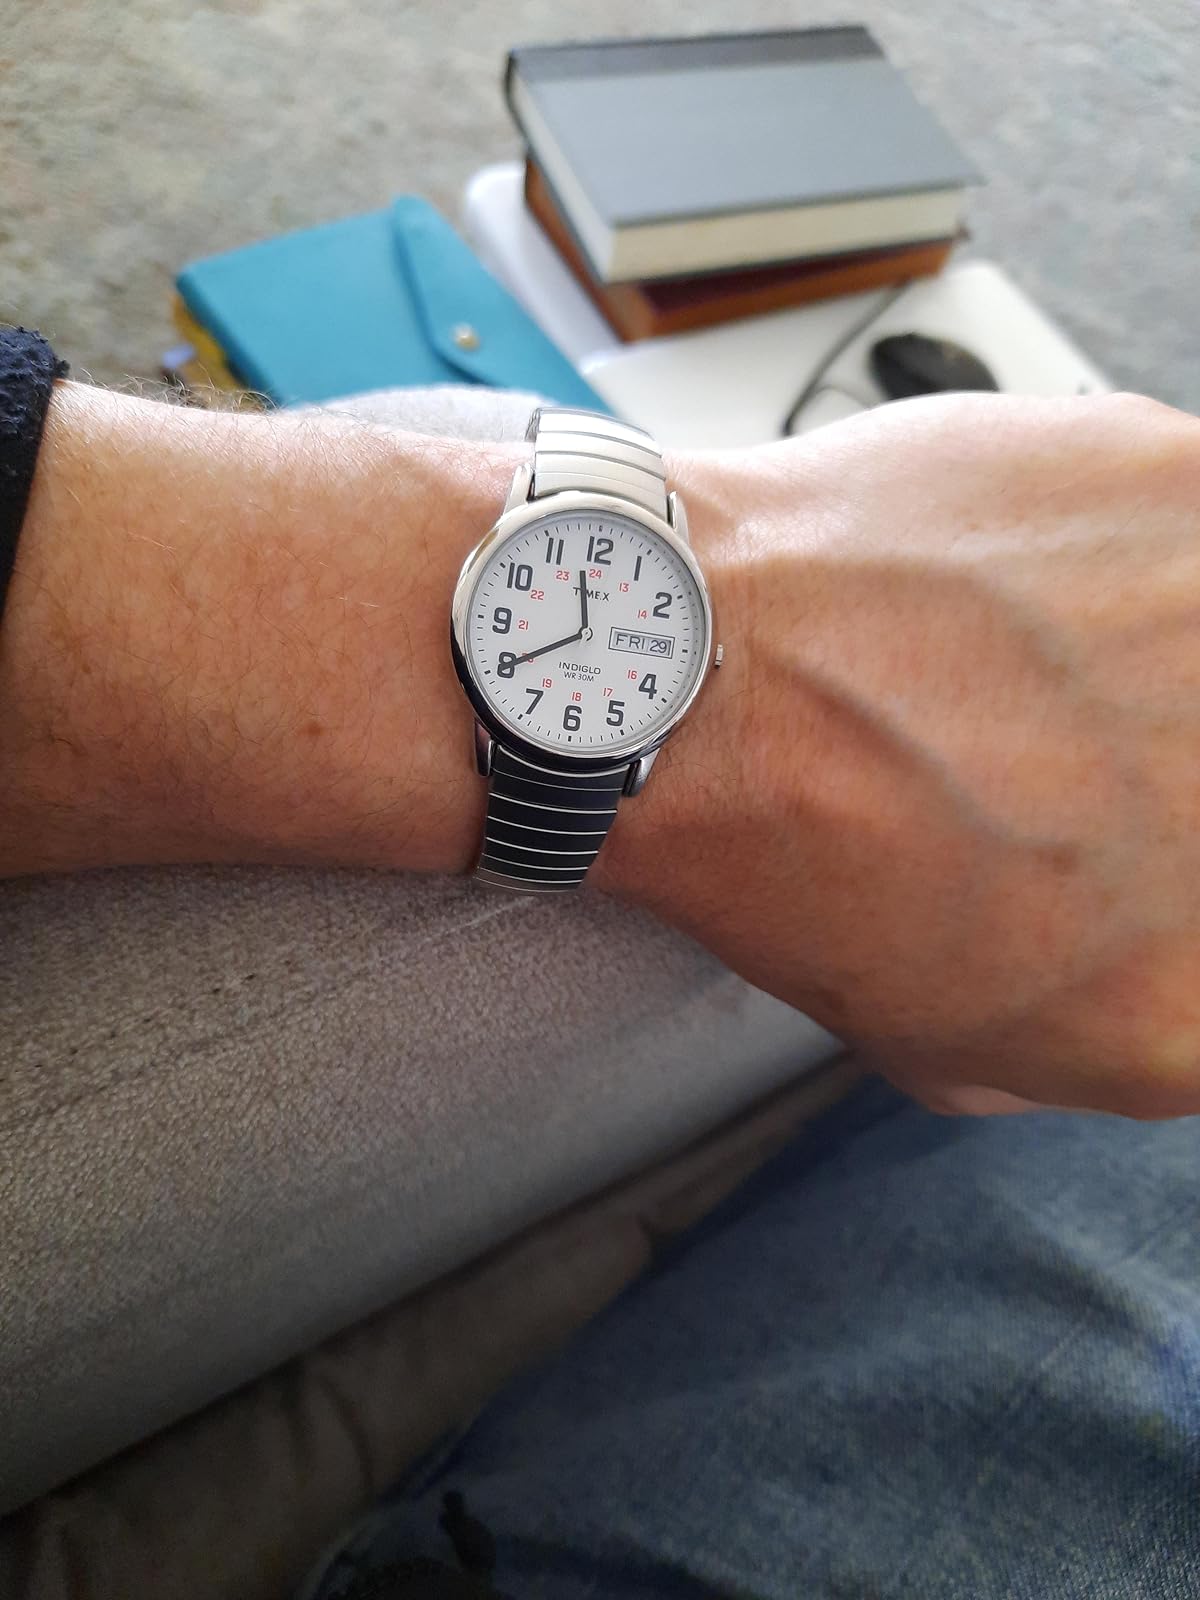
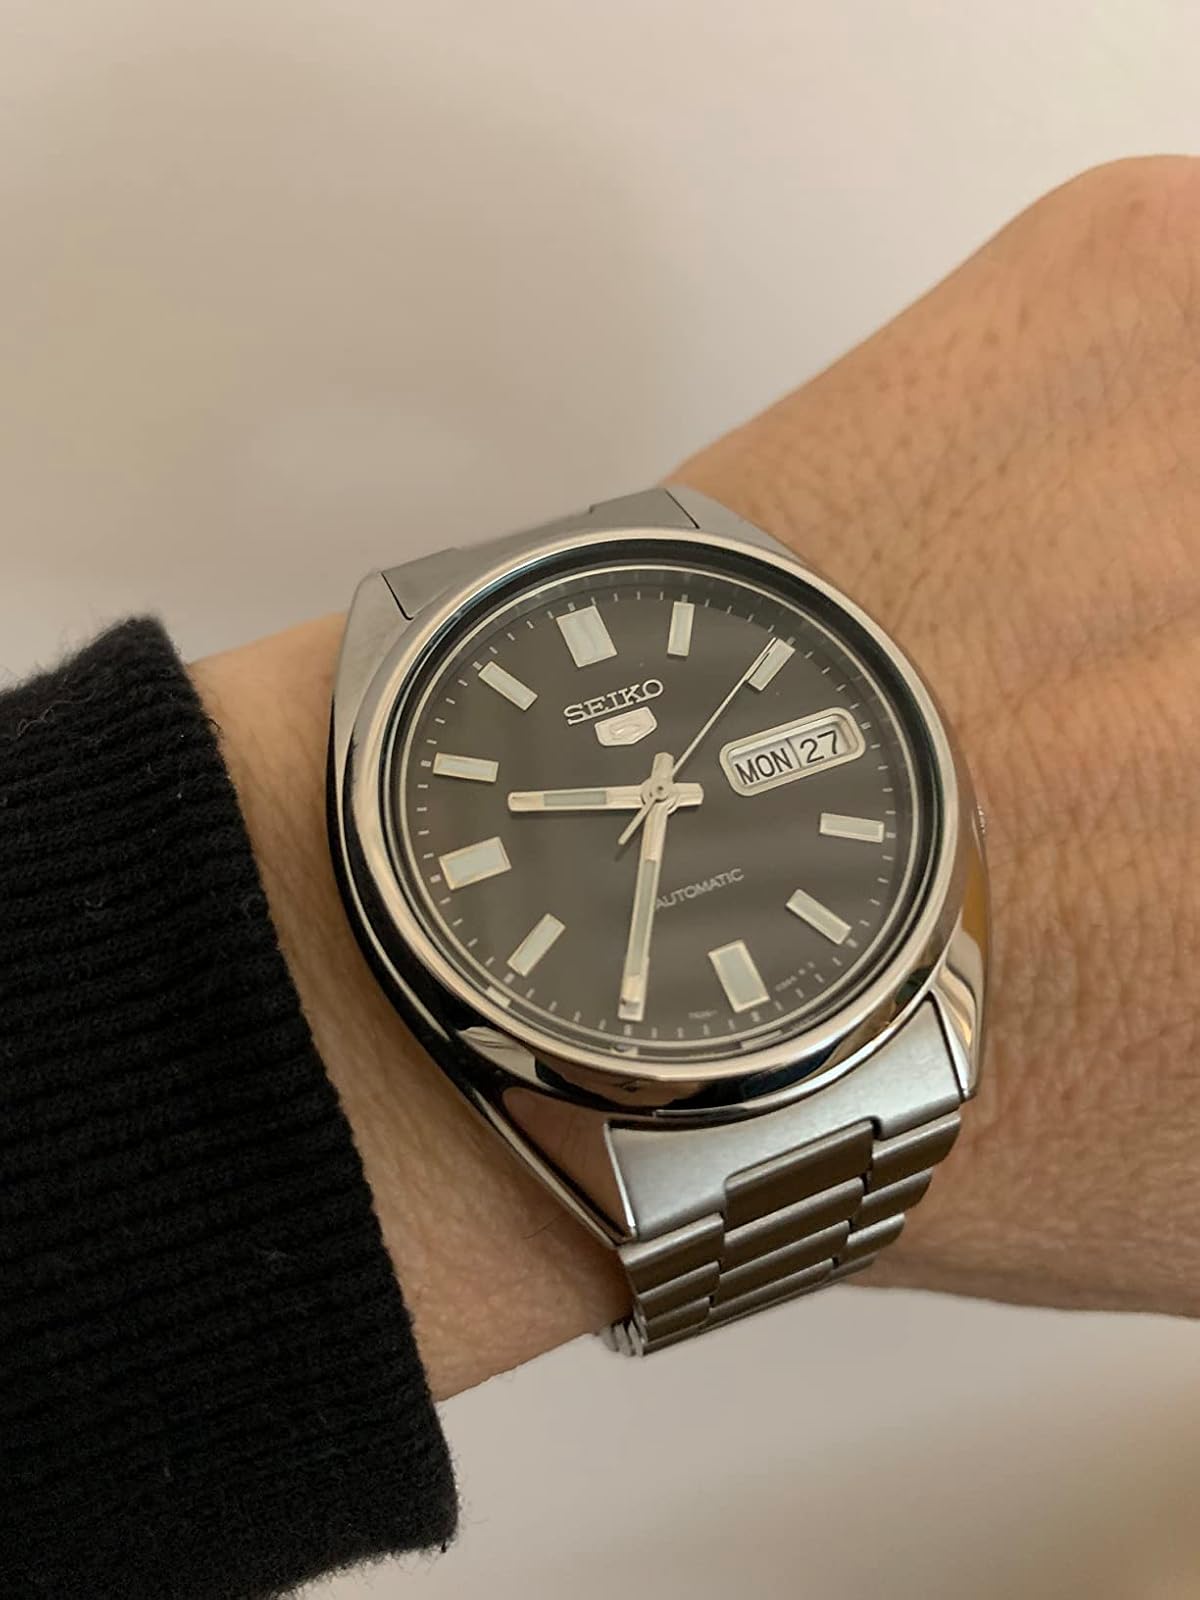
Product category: accessories_watch
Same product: no